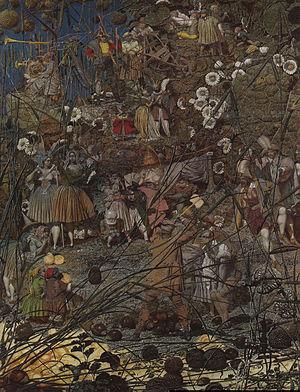
Richard Dadd est un peintre anglais préraphaélite né le 1ᵉʳ août 1817 à Chatham et mort le 7 janvier 1886 à l'Hôpital Broadmoor de Crowthorne.
Le lutin est une créature humanoïde nocturne de petite taille, issue au sens strict du folklore et des croyances populaires de certaines régions françaises comme le Berry, la Normandie et la Picardie. Les Ardennes et la Wallonie connaissent un génie domestique très proche sous le nom de nuton. En Bretagne, les korrigans sont assimilés à des lutins, tandis que dans les Alpes, le nom de servan est employé. Probablement inspiré des divinités du foyer et de « petits dieux » païens tels que les sylvains, les satyres et les Pénates, son nom dérive de l'influence linguistique du dieu romain Neptune ou du celte Nuada, tous deux liés à l'eau. L'influence des croyances envers les revenants peut expliquer une partie de ses caractéristiques. Dès le Moyen Âge, il apparaît dans les récits et les chroniques déjà doté de particularités qui restent connues à notre époque. Les paysans se transmettent des siècles durant les rites visant à s'attirer ses bonnes grâces, ou au contraire à le chasser.
La peinture féerique est un genre de peinture qui met en vedette des fées ou des scènes de contes, souvent avec une grande attention portée aux détails. Elle est le plus souvent associée à la période victorienne britannique, mais a connu un renouveau moderne. Ce genre de peinture était perçu comme un appui visuel qui favorisait, chez les victoriens, l'évasion dans l'imaginaire.
La fée, être légendaire issu des croyances populaires, est abondamment représentée dans l'art et la littérature. Les premières remontent à l'Occident médiéval, époque qui voit la naissance littéraire des fées Morgane, Viviane, ou encore Mélusine, toutes issues de traditions orales plus anciennes, grâce à des auteurs comme Marie de France et Chrétien de Troyes. Leur succès est éclipsé par les thèmes de la mythologie greco-romaine à l'arrivée de la Renaissance, mais les fées connaissent à nouveau une vague de popularité grâce au Songe d'une nuit d'été de William Shakespeare à la fin du XVIᵉ siècle, puis dans les contes de fées des XVIIᵉ et XVIIIᵉ siècles. Au XIXᵉ, le romantisme littéraire, et la renaissance celtique profitent à nouveau aux fées. La collecte des traditions folkloriques, l'intérêt pour les mythes, contes et légendes gagnent toute l'Europe, de même que les créations originales incluant des personnages féeriques. L'époque victorienne voit la naissance de la peinture féerique. Le XXᵉ siècle et ses productions « d'une extraordinaire richesse » incluent notamment la fée Clochette, devenue une icône de la culture populaire, mais aussi de nombreux films des studios Disney.
Queen II est le second album du groupe de rock britannique Queen, sorti en 1974 sous l’étiquette EMI. Enregistré en 1973 aux Studios Trident à Londres, il a été co-produit par Roy Thomas Baker, Rolin Cable et mixé par Mike Stone. Dès sa sortie, il est resté au palmarès britannique pendant 29 semaines, dont 11 semaines consécutives où il atteint la cinquième position au classement des meilleures ventes au Royaume-Uni avant de faire une réapparition en 2011. Queen II a suscité des critiques mitigées et il est longtemps resté l’album le moins connu du public. Toutefois, ce disque fait l'objet d'un certain culte depuis que des artistes comme Axl Rose, Billy Corgan et Steve Vai en ont fait l'éloge. Aujourd’hui, Queen II est perçu comme un album très significatif autant dans l’histoire de la musique que dans la carrière du groupe. Les membres de Queen n’hésitent pas à démontrer leur polyvalence dans le rock, le heavy metal et même le rock progressif, tout en exposant la base de ce qui deviendra avec le temps leur son unique riche en arrangements orchestrés de la guitare, saturation d'enregistrements multipistes et en harmonies vocales.